Yangon Gallery

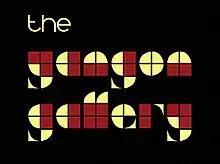
The Yangon Gallery Logo

The Yangon Gallery is a contemporary art center located at People's Square and Park which is one of the most historic places in Myanmar. The Yangon Gallery organizes events of all art forms including painting, fashion, photography, music, film, documentary and literature. The Yangon Gallery is one of the art spaces in Yangon which can host all artistic platforms.